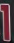
Number: 1